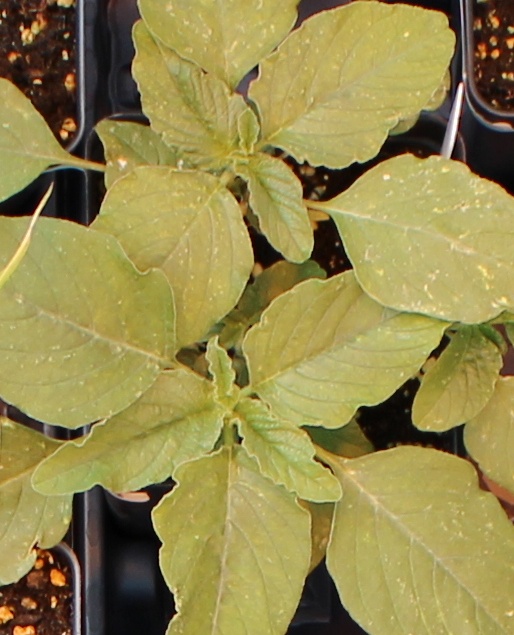
Label: Redroot Pigweed